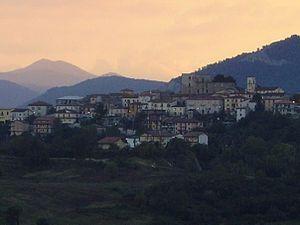
Capriglia Irpina est une commune italienne de la province d'Avellino dans la région Campanie en Italie.